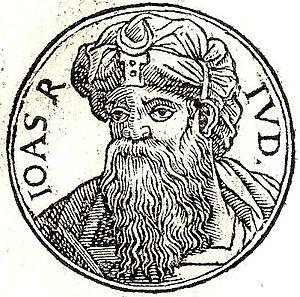
Selon la Bible, Joas ou Jehoash, fils d'Ochozias, a été roi de Juda durant 40 ans, à la fin du IXᵉ siècle av. J.-C. et au début du VIIIᵉ siècle av. J.-C., après la chute d'Athalie.